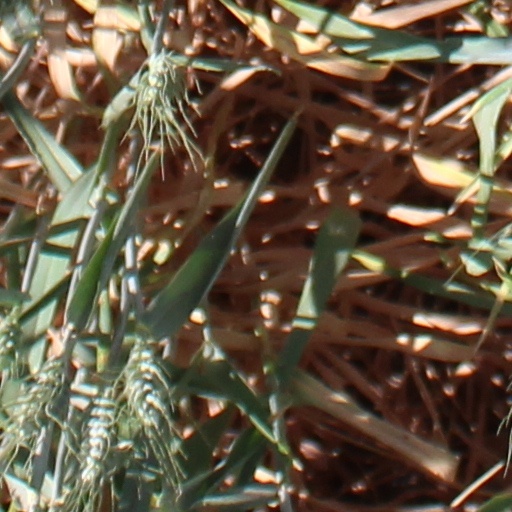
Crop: wheat